Jugular venous pressure

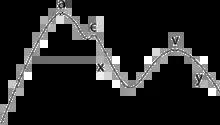
A JVP waveform

The jugular venous pulsation has a multiphasic waveform and will typically appear as biphasic on examination.